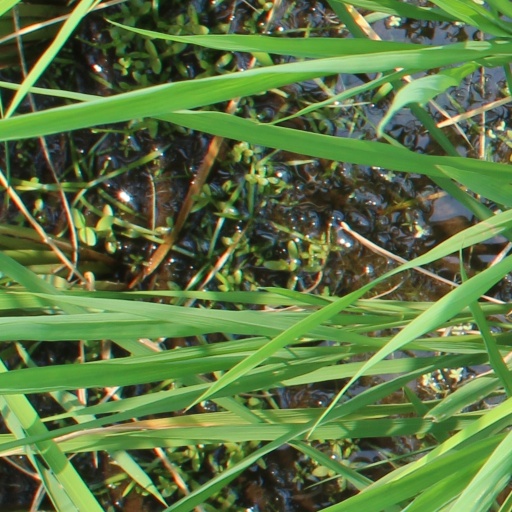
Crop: rice